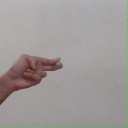
अक्षर: ह